Mount Washington Observatory

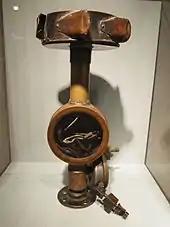
The original anemometer that measured The Big Wind in 1934 at Mount Washington Observatory

The U.S. Signal Service, a predecessor to the Weather Bureau, occupied the summit and kept records from 1870 to 1892. Starting in 1932, the current observatory began keeping records. On April 12, 1934, the observatory staff recorded a wind gust of 231 mph that at the time was the highest recorded wind speed in the world, a record that was held until 1996. The observatory's weather data have accumulated into a valuable climate record since. Temperature and humidity readings have been collected using a sling psychrometer, a simple device containing two mercury thermometers. Where most unstaffed weather stations have undergone technology upgrades, consistent use of the sling psychrometer has helped provide scientific precision to the Mount Washington climate record.